Screw picket

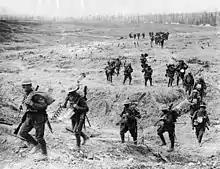
A wiring party with shovels and screw pickets.

A screw picket is a metal device which is used to secure objects to the ground. Today, screw pickets are used widely to temporarily "picket" dogs. They are also used to graze animals such as sheep, goats, and horses. Screw pickets are also used to stabilize small trees, tent poles, and other objects that are intended to remain upright.